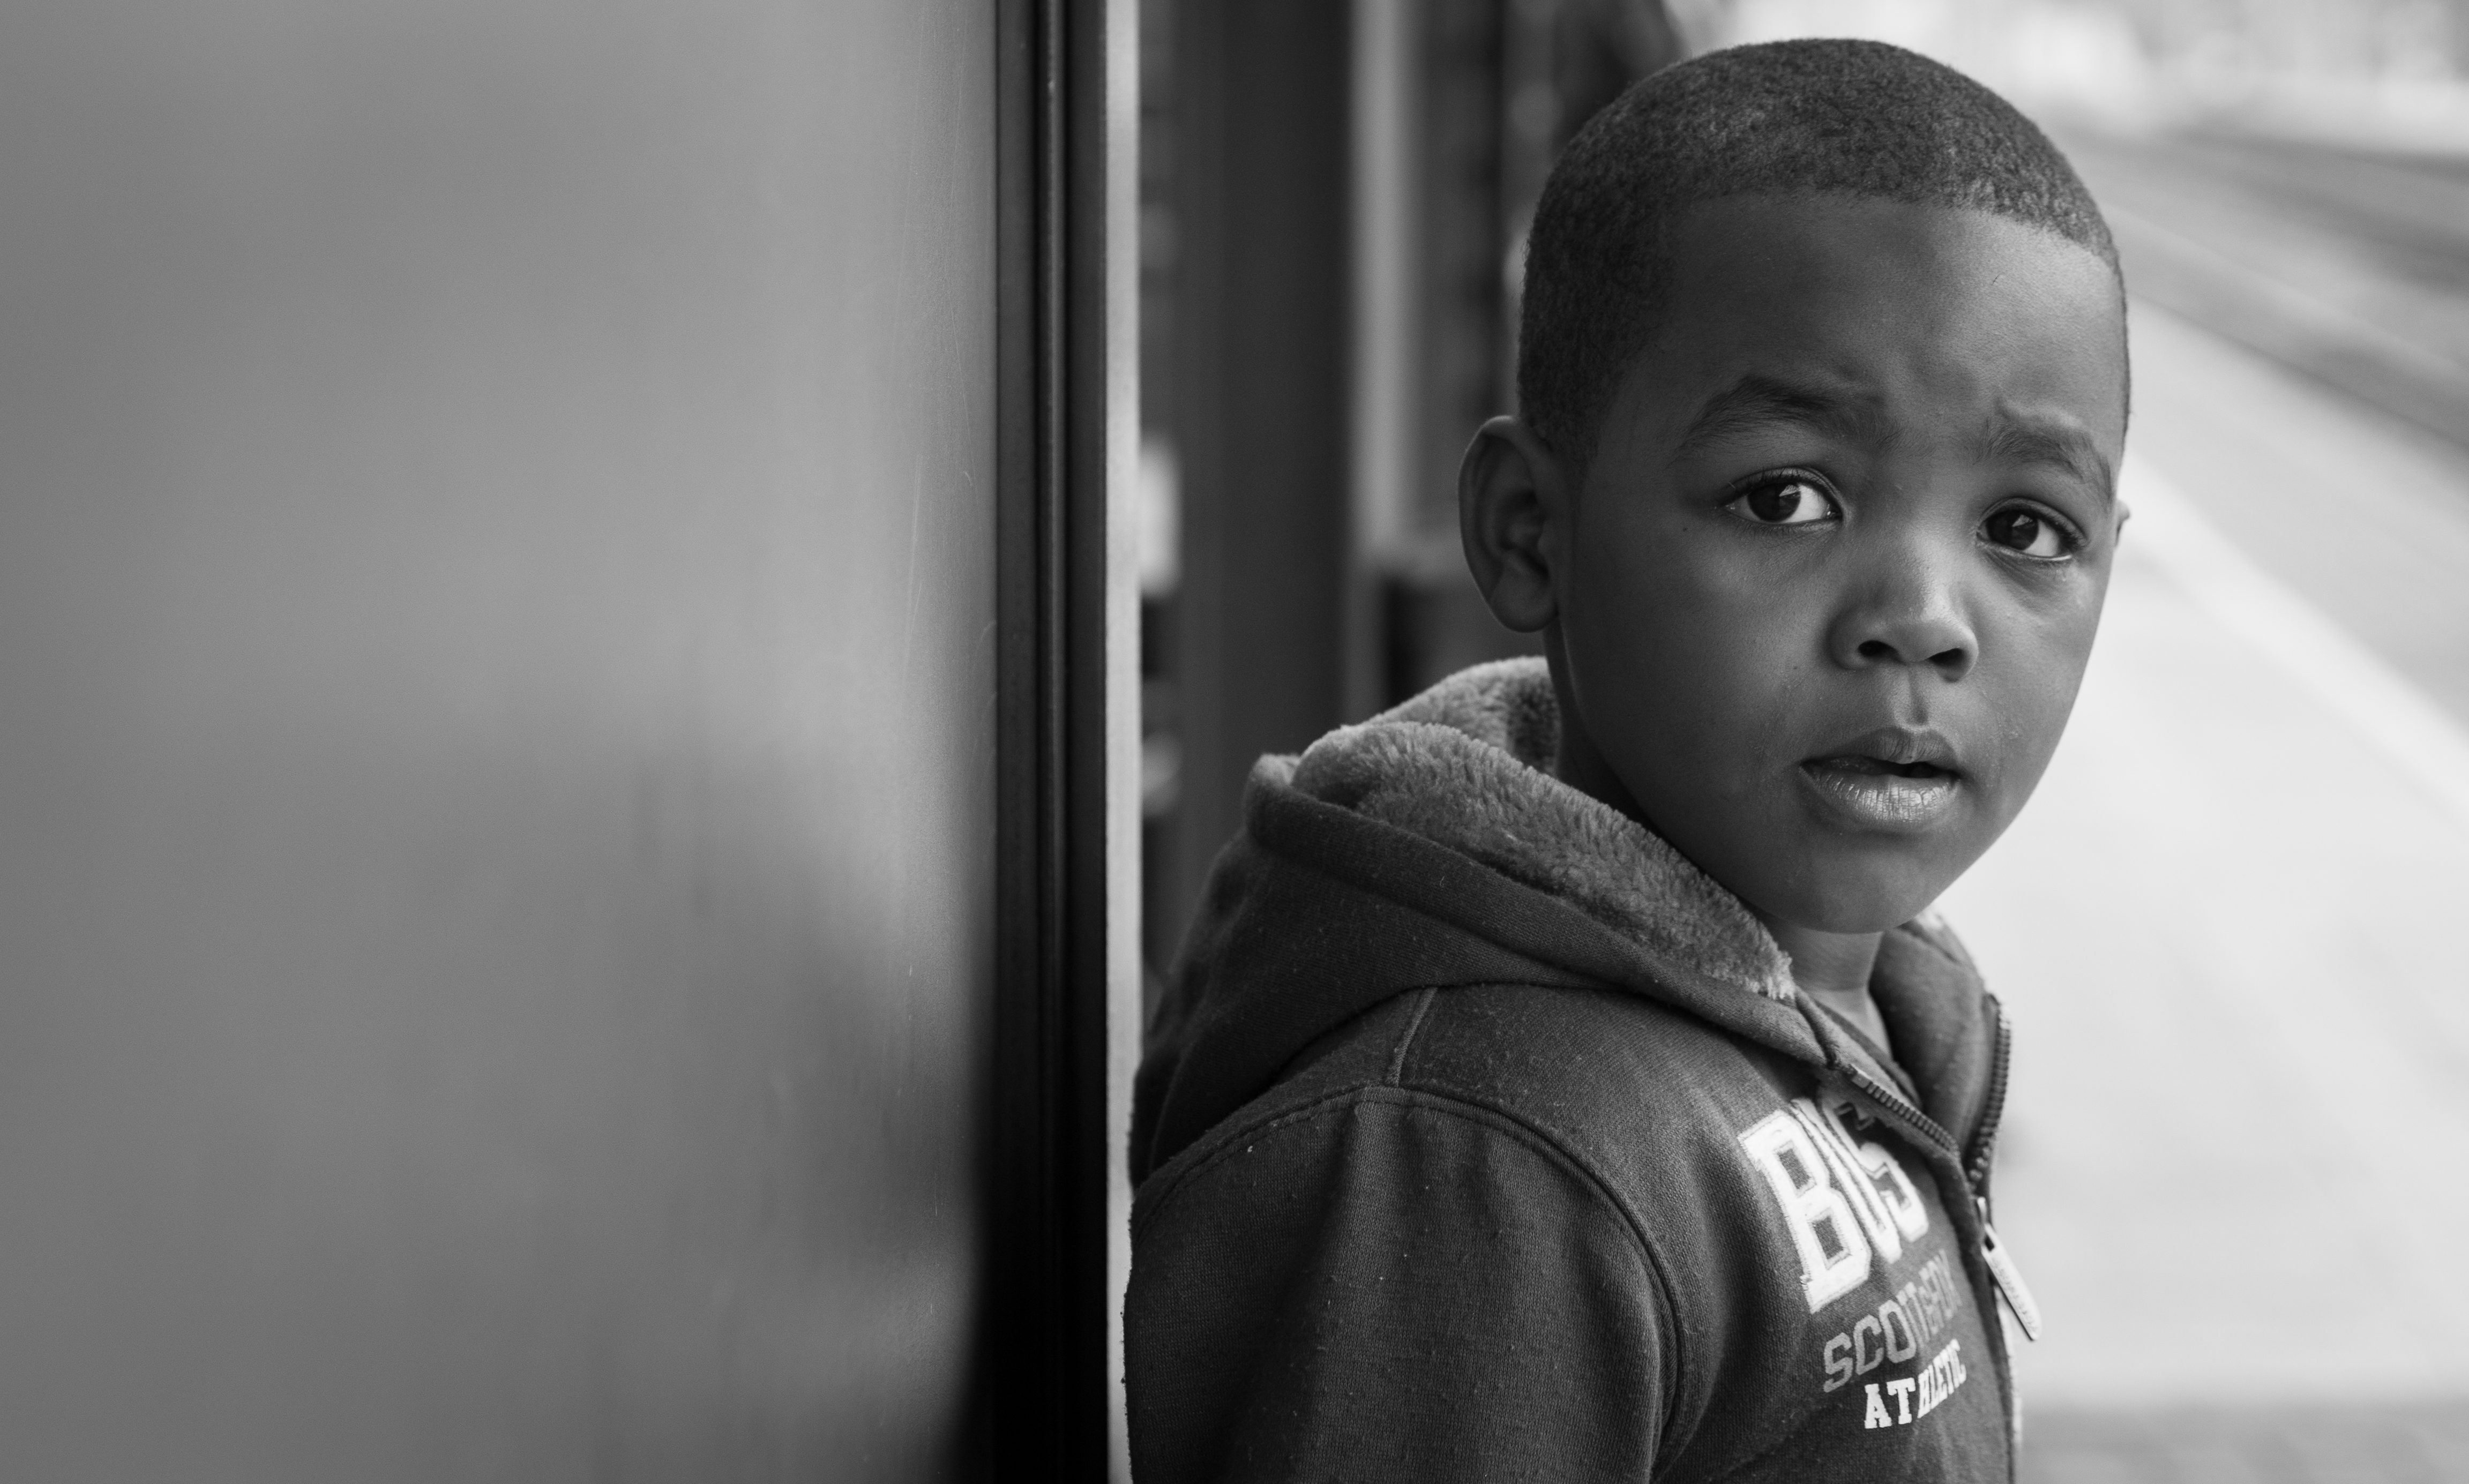
man, person, black and white, white, street, photography, ebook, male, portrait, sitting, training, child, black, monochrome, smile, streetphotography, flickr, thomas, video, olympus, photograph, beauty, omd, fuji, leica, monochrom, leuthard, hcb, thomasleuthard, monochrome photography, portrait photography, human positions